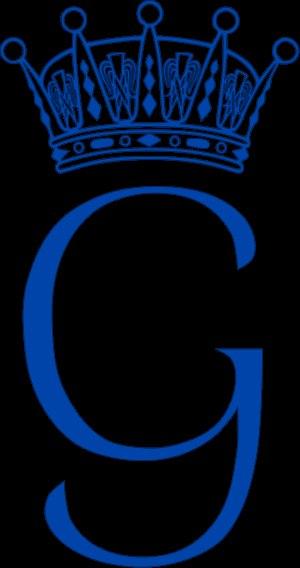
Le prince Gabriel de Suède, duc de Dalécarlie, né le 31 août 2017 à Danderyd, est le fils du prince Carl Philip de Suède et de son épouse la princesse Sofia.